Saidu Fofanah

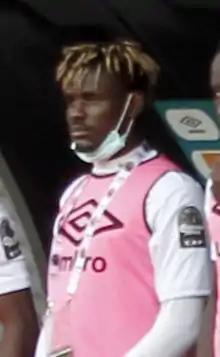
Fofanah in 2022

Saidu Sahid Fofanah (born 14 September 1997) is a Sierra Leonean professional footballer who plays as a midfielder for the Kazakhstan Premier League club Zhetysu and the Sierra Leone national team.